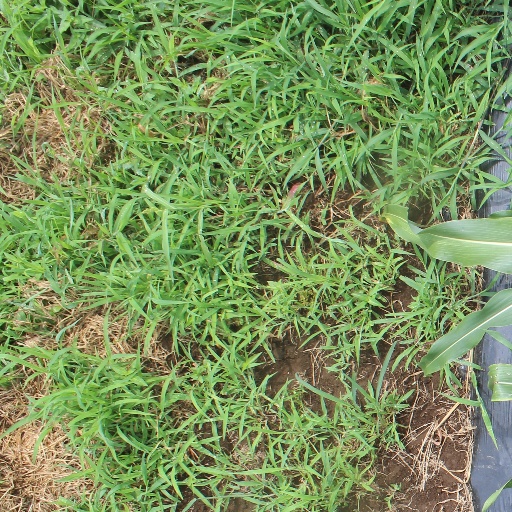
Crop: sorghum